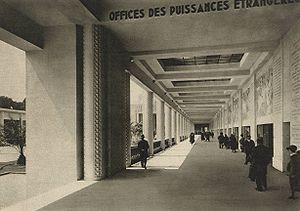
Une des ailes de la Cité des Informations à l'Exposition Coloniale de Paris en 1931
L’Exposition coloniale internationale s'est tenue à Paris du 6 mai au 15 novembre 1931, à la porte Dorée et sur le site du bois de Vincennes, pour présenter les produits et réalisations de l'ensemble des colonies et des dépendances d'outre-mer de la France, ainsi que celles des principales puissances coloniales, à l'exception notable du Royaume-Uni, au sein de pavillons rappelant l'architecture de ces territoires, notamment d'Afrique noire, de Madagascar, d'Afrique du Nord, d'Indochine, de Syrie et du Liban.